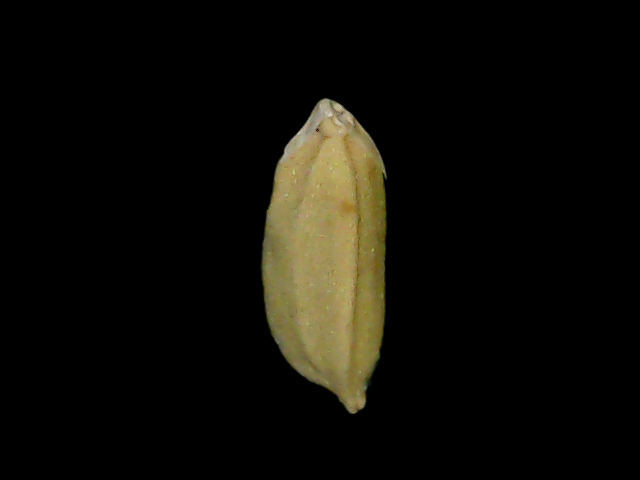
Rice variety: Bd76